Koryčany

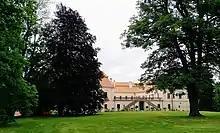
Koryčany Castle

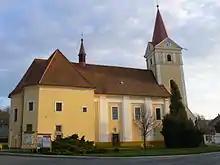
Church of Saint Lawrence

The Cimburk Castle is a ruin of a Gothic-Renaissance castle. Today it is gradually repaired and is open to the public.